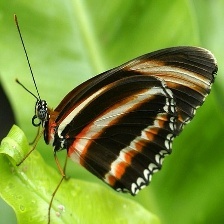
Species: BANDED ORANGE HELICONIAN